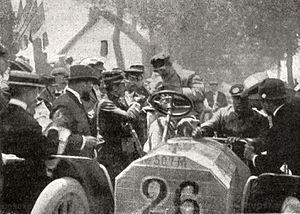
Le Comte Eliott Zborowsky, quatrième du Paris-Vienne 1902 sur Mercedes - Le Sport universel illustré du 6 juillet 1902, p.426
Paris-Vienne est une course automobile organisée par l'Automobile Club de France, en collaboration avec l'Österreichischer Automobil-Club, entre les capitales Paris et Vienne, du 26 au 29 juin 1902. Elle est considérée comme étant le VIIᵉ Grand Prix automobile de l'ACF.